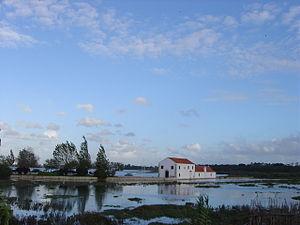
Corroios est une freguesia de Seixal en région métropolitaine de Lisbonne au Portugal.